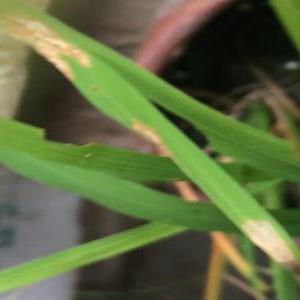
Disease: Blast